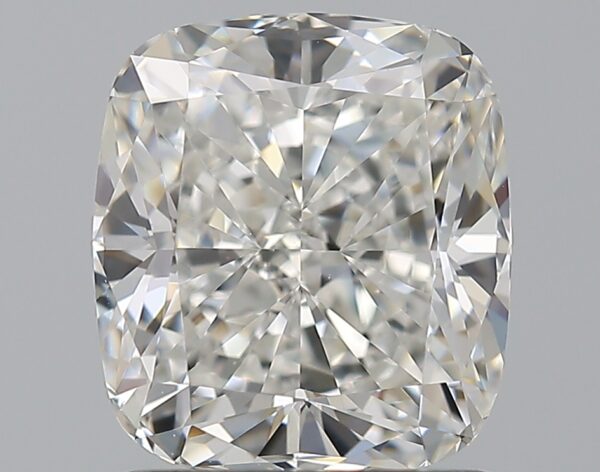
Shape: cushion
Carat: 1.79
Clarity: VVS2
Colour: H
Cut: EX
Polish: EX
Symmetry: EX
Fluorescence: M
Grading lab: GIA
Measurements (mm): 7.3 x 6.56 x 4.47